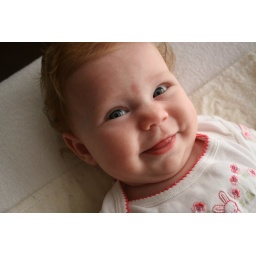
on her changing table by the window